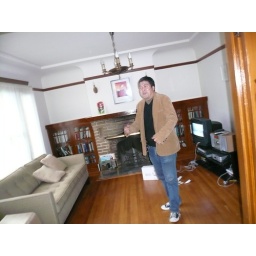
Omar is shocked to be 35. And to find 20 people standing in his dining room.